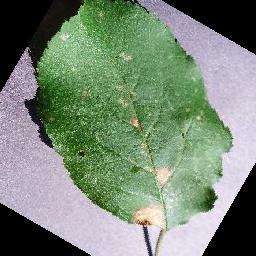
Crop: apple
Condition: black_rot